Badminton

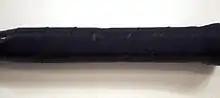
Badminton undergrip flat

The choice of grip allows a player to increase the thickness of their racquet handle and choose a comfortable surface to hold. A player may build up the handle with one or several grips before applying the final layer.